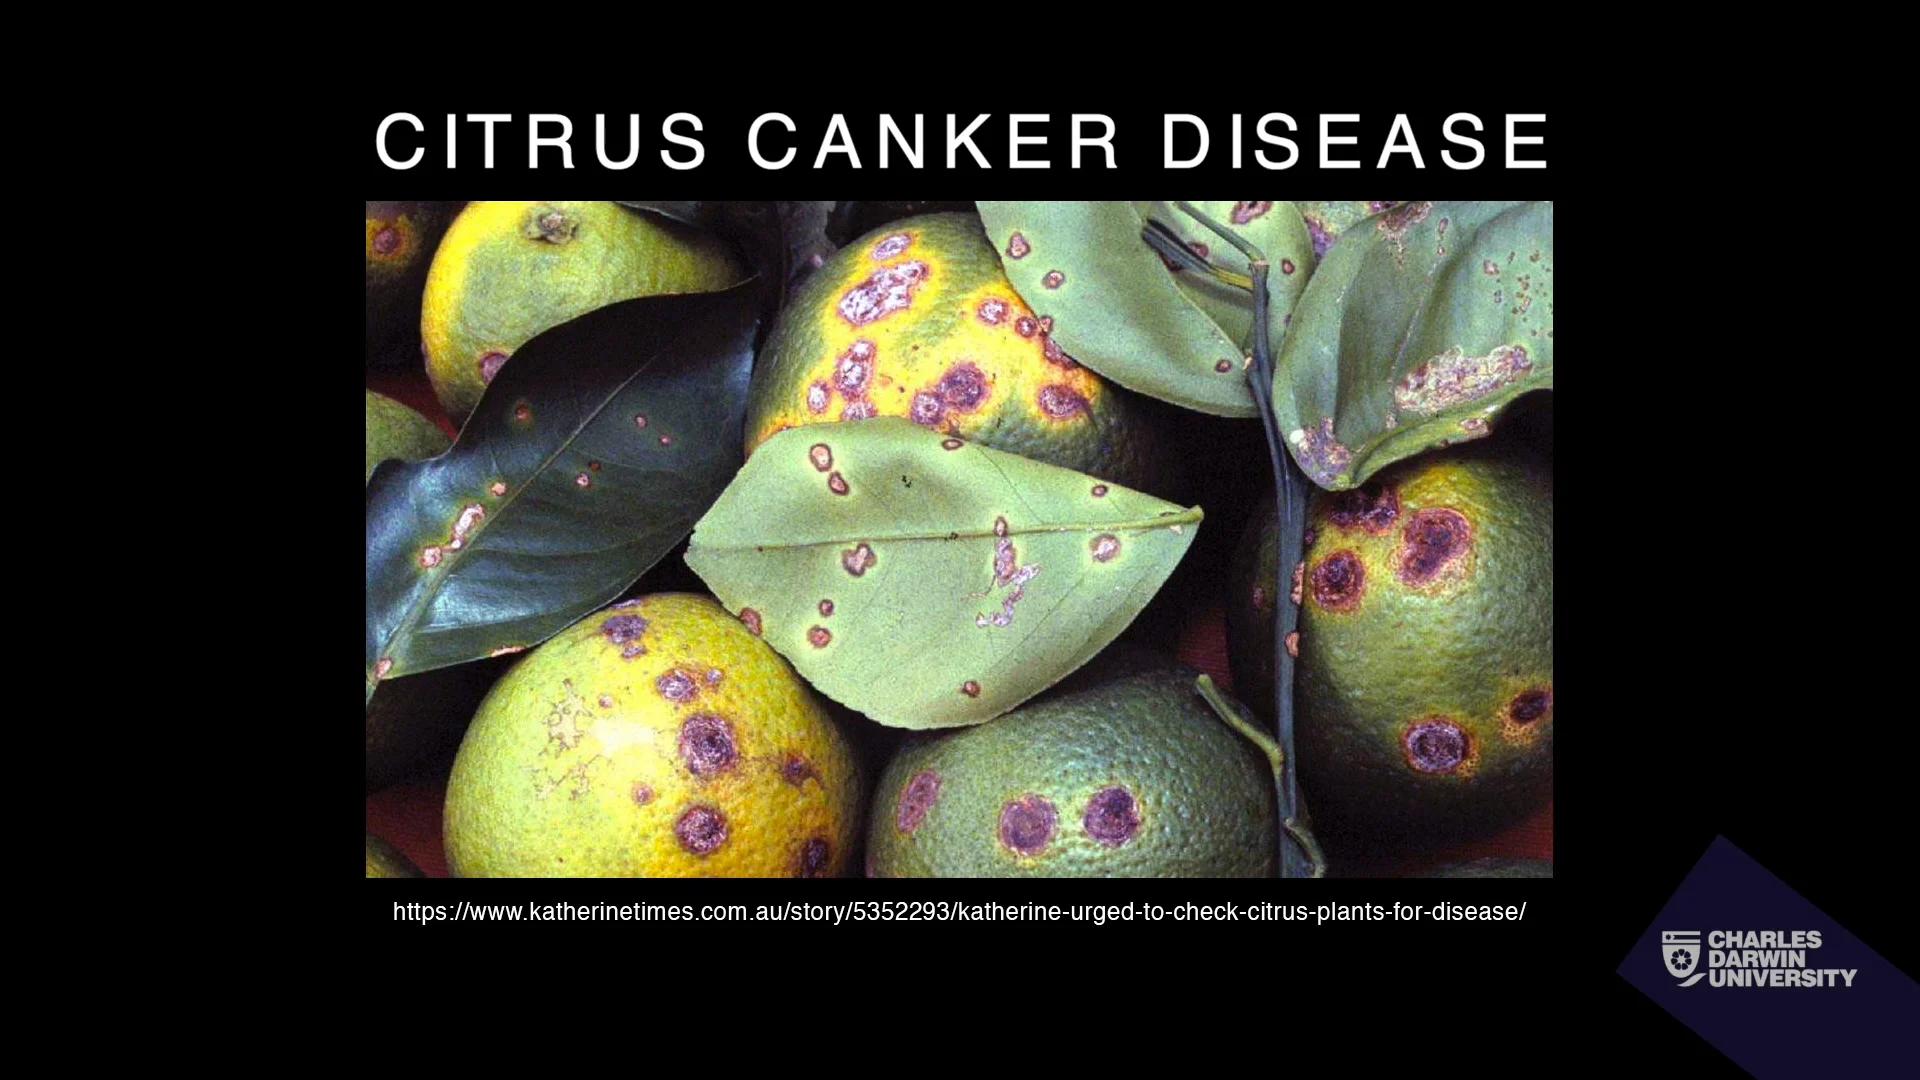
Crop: unknown
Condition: citrus_citrus_canker